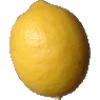
Label: Lemon 1